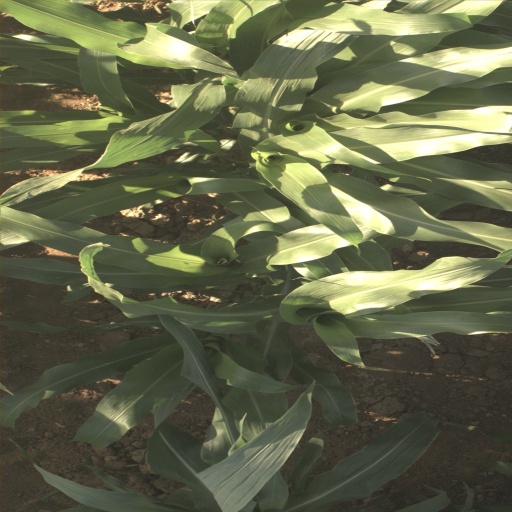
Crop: sorghum